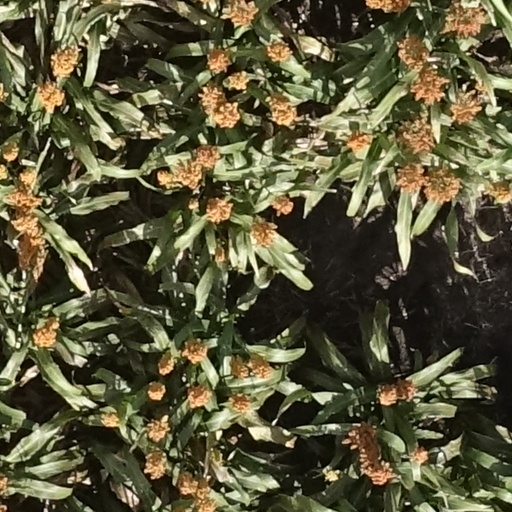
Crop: sorghum